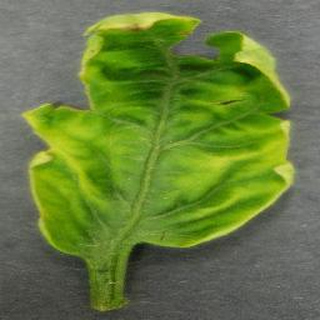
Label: tomato_yellow_leaf_curl_virus